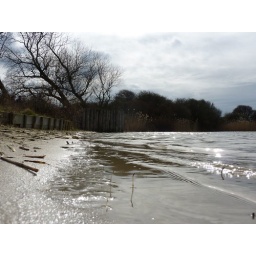
De weerkaatsing van de zon in het water van duingebied Meijendel